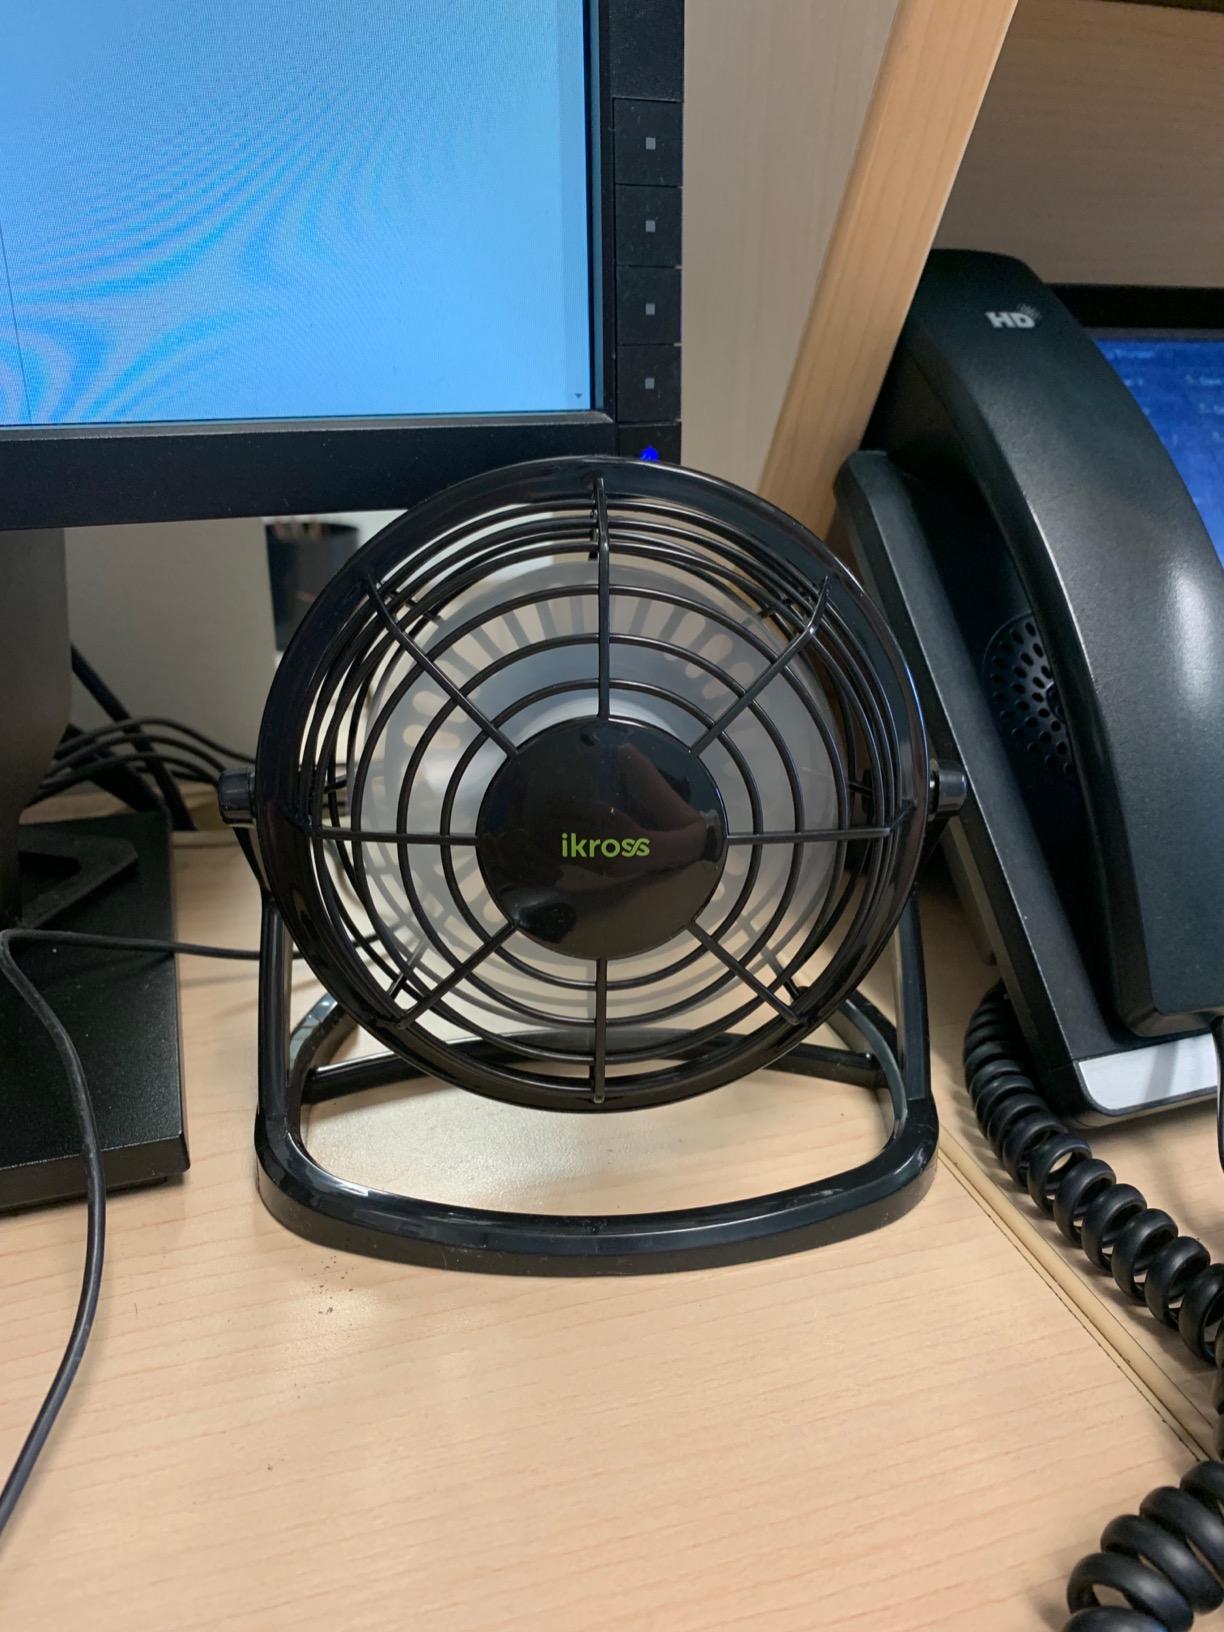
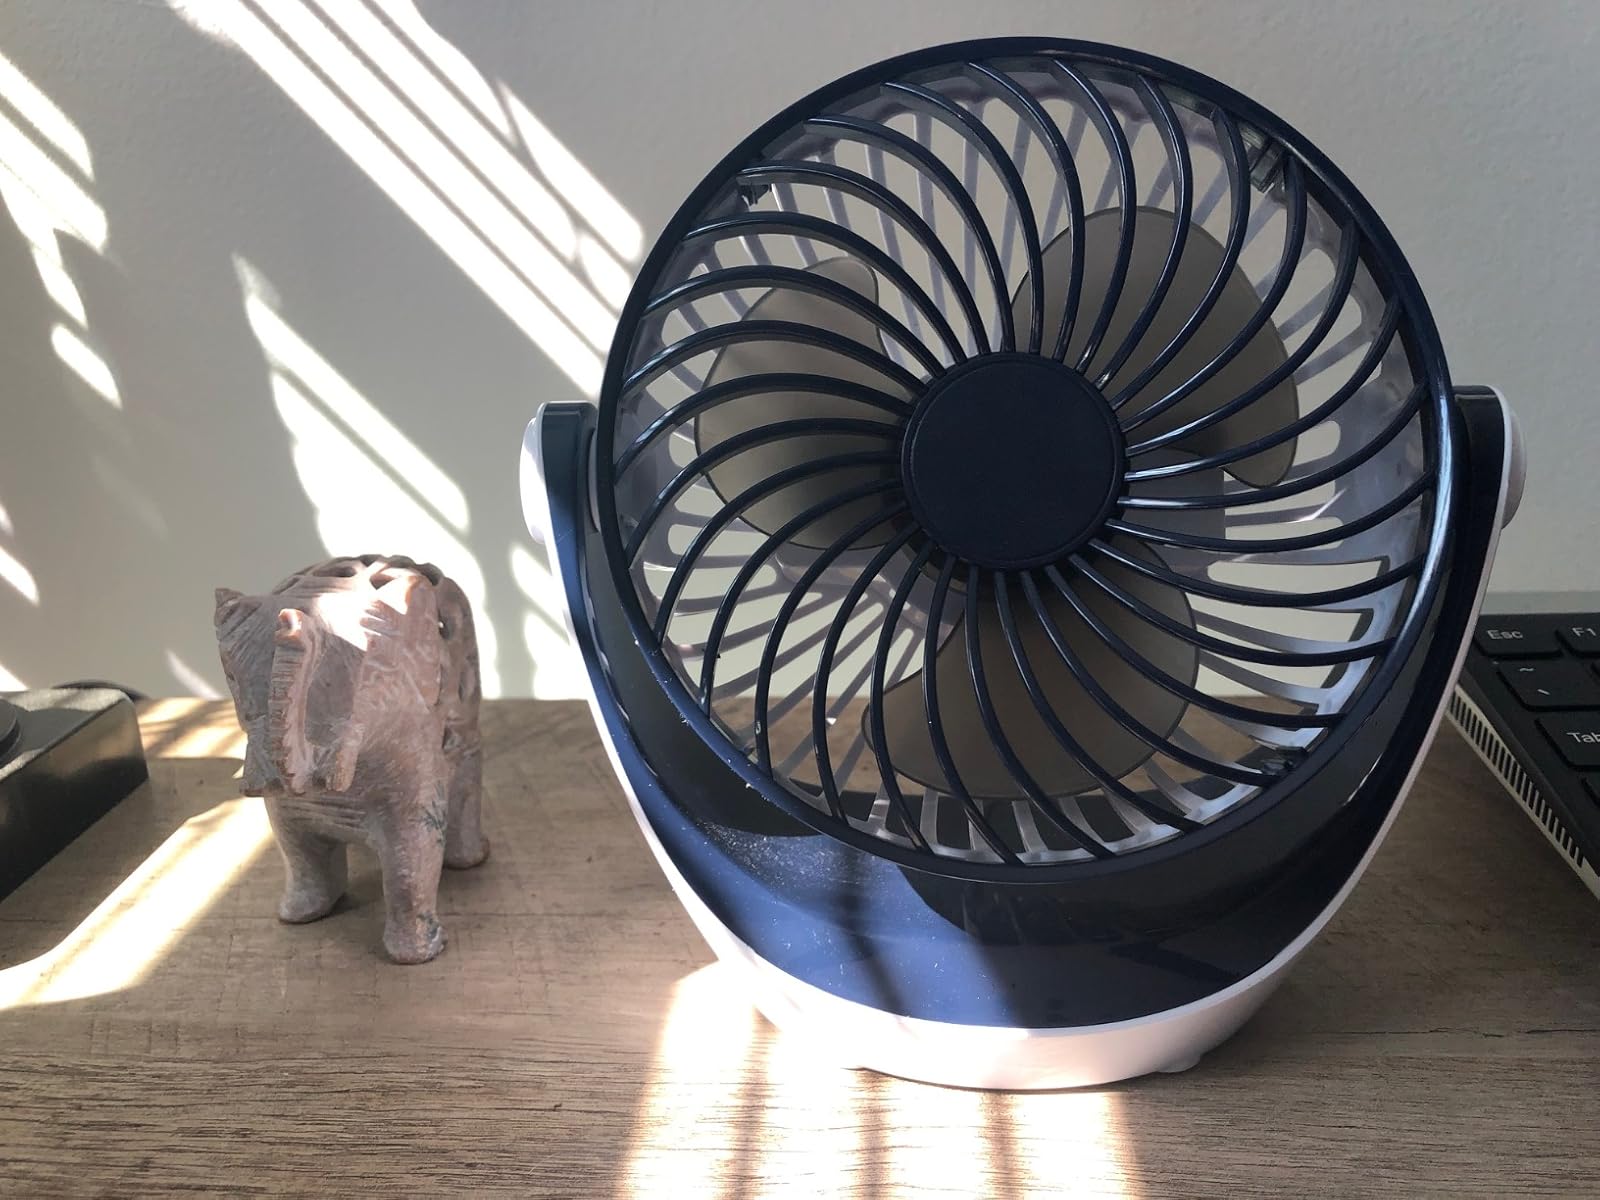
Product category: fan
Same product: no